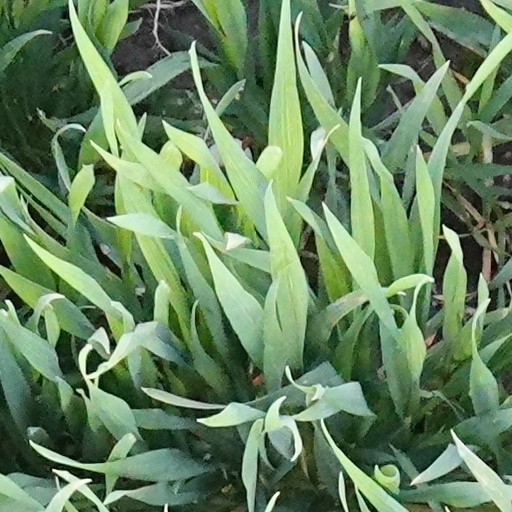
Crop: wheat